Stinson 108

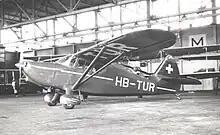
Swiss Stinson 108-2 at Manchester Airport, England in 1950. This earlier model has the shorter vertical fin with curved trailing edge.

One distinctive feature is the partial leading edge slot installed on the wings and aligned with the ailerons on the trailing edge, ensuring that the portion of the wing containing the aileron remains unstalled at higher angles of attack, thus contributing to docile stall behavior.